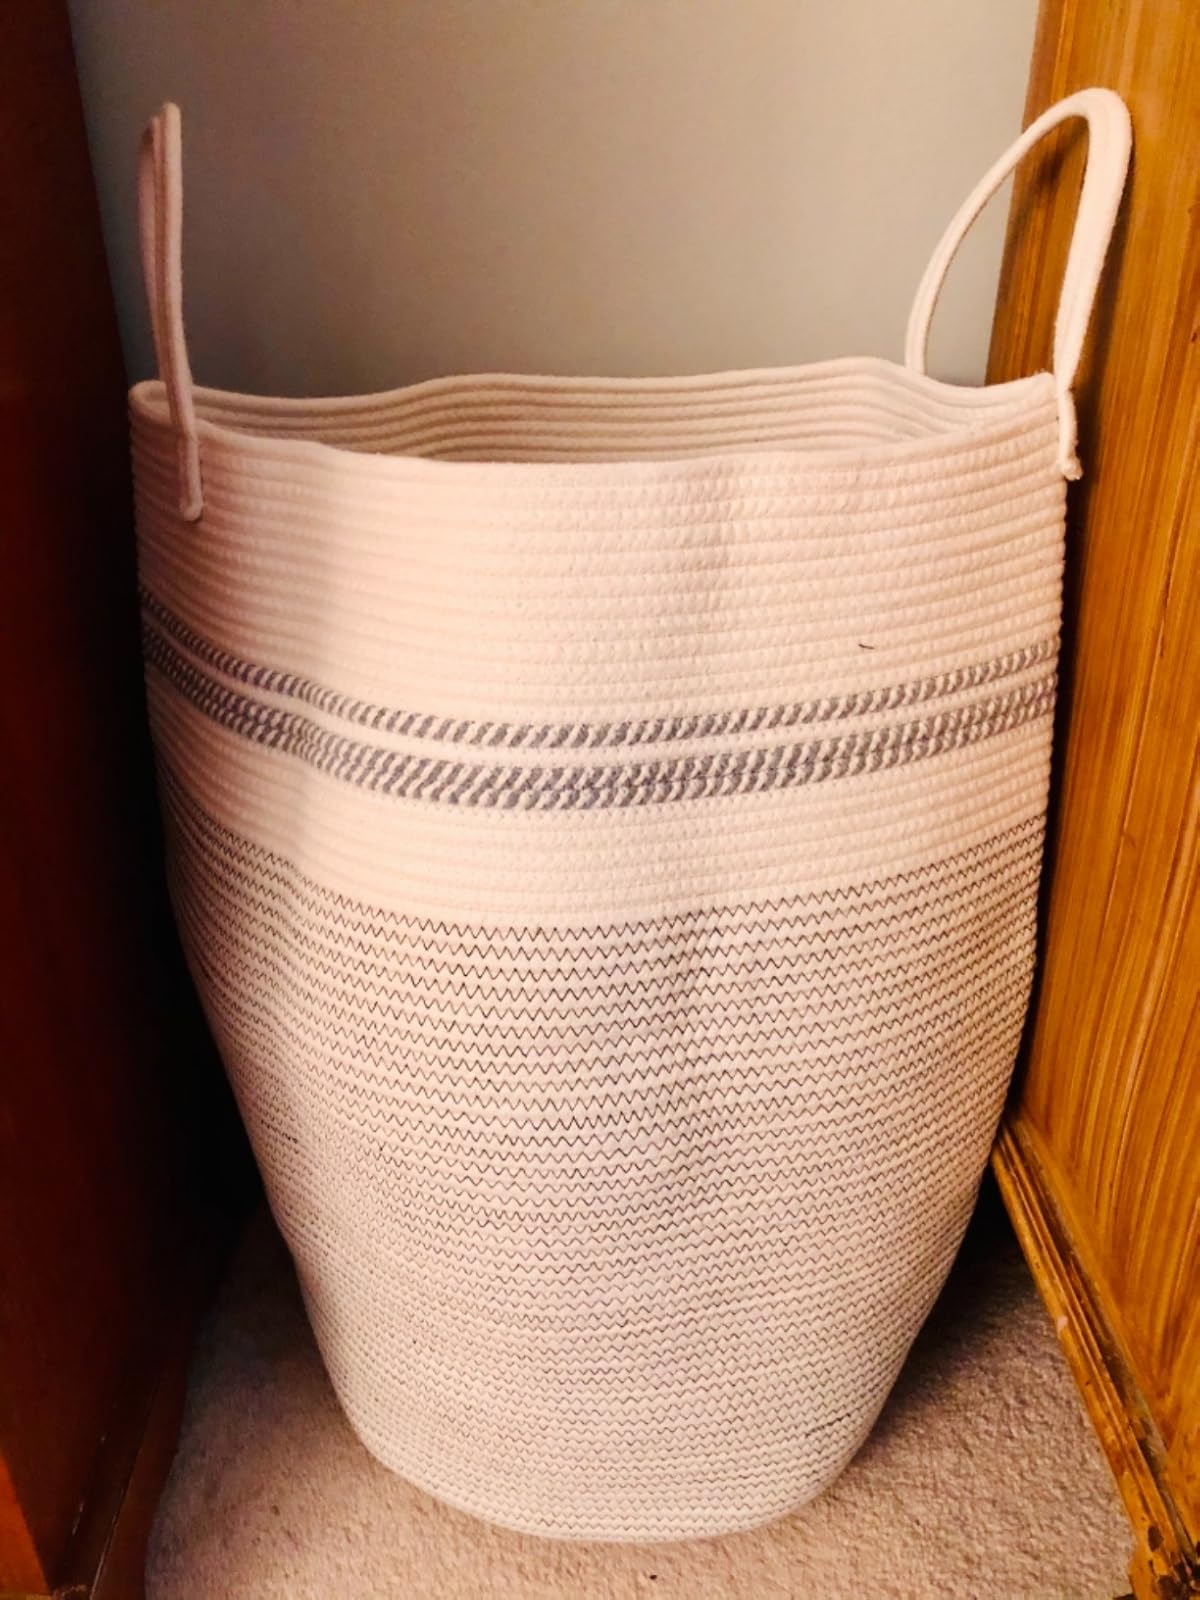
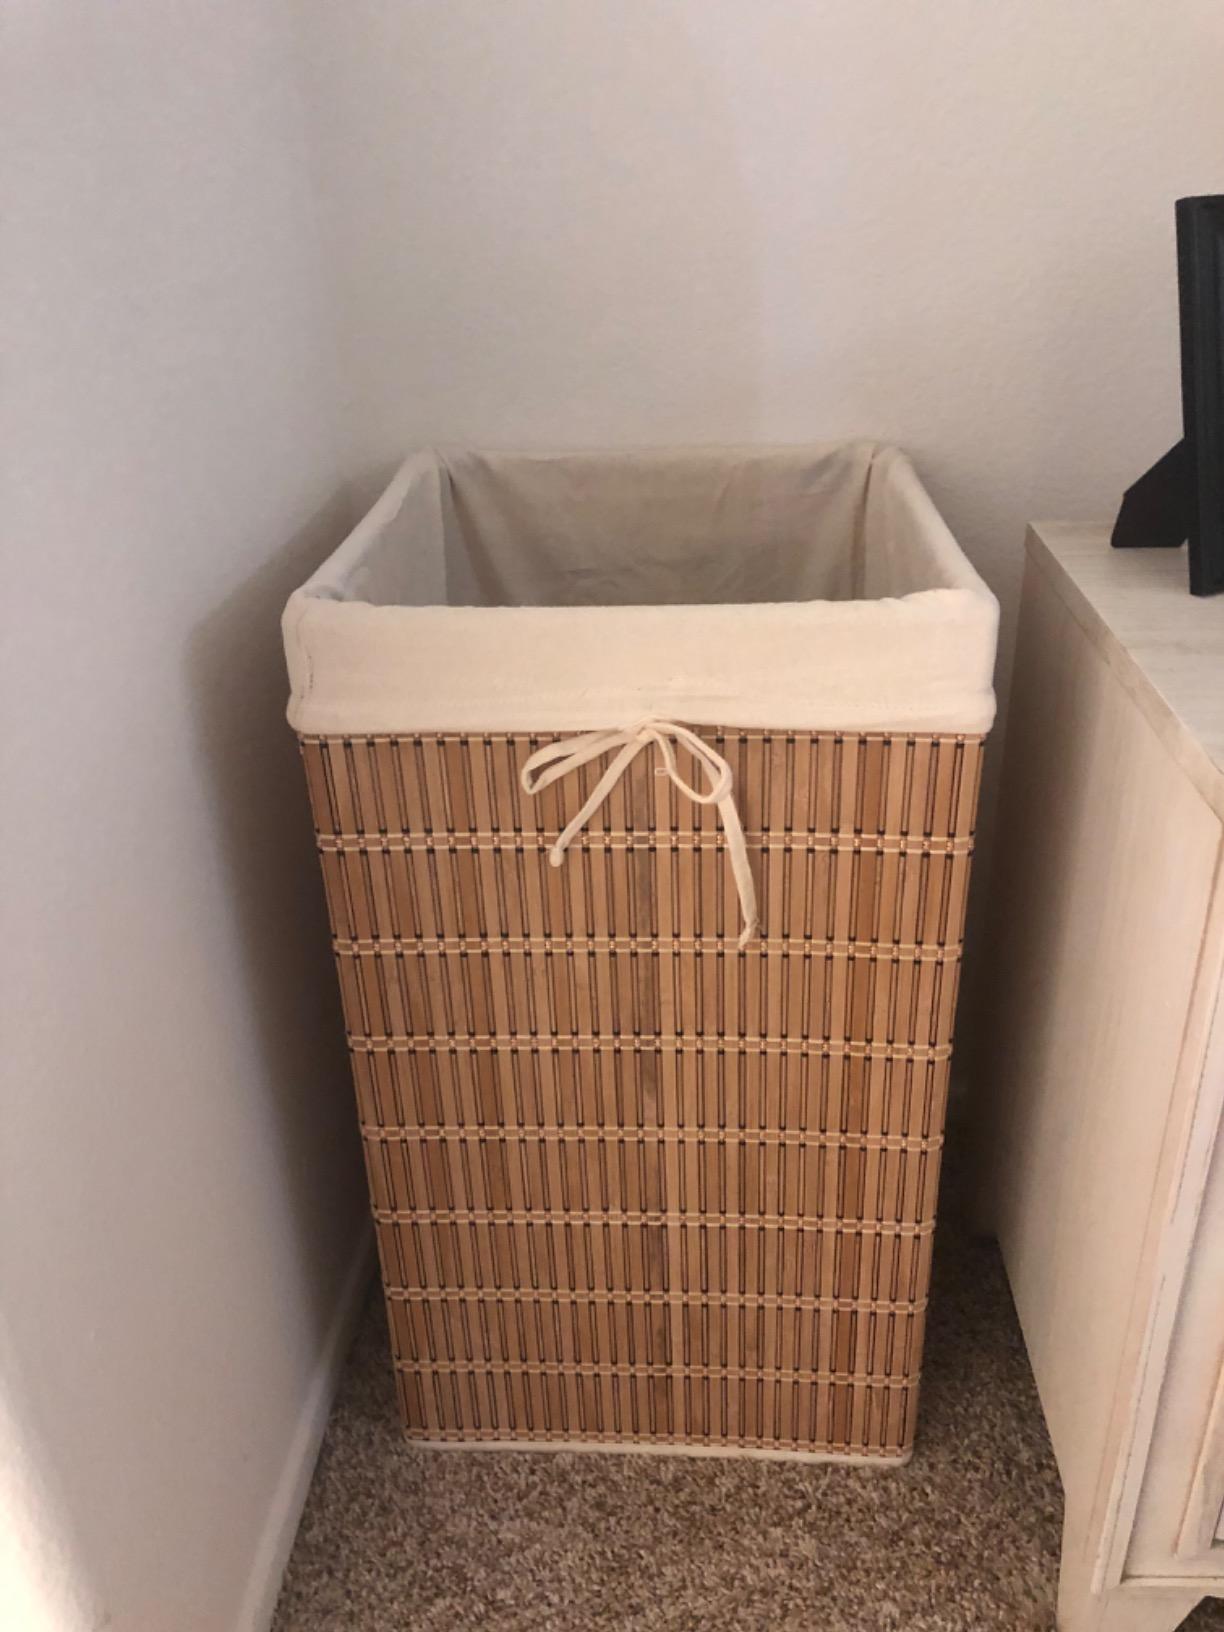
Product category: items_hamper
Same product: no